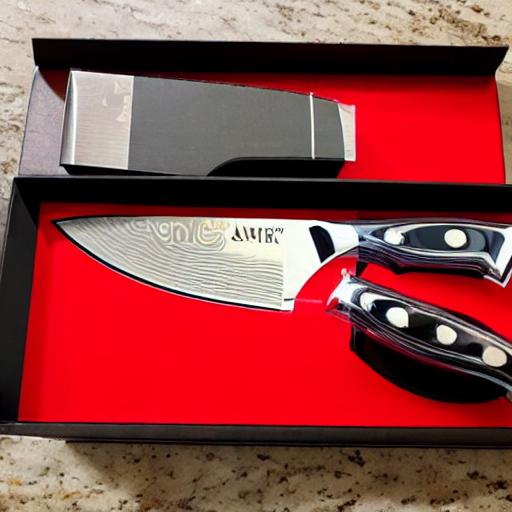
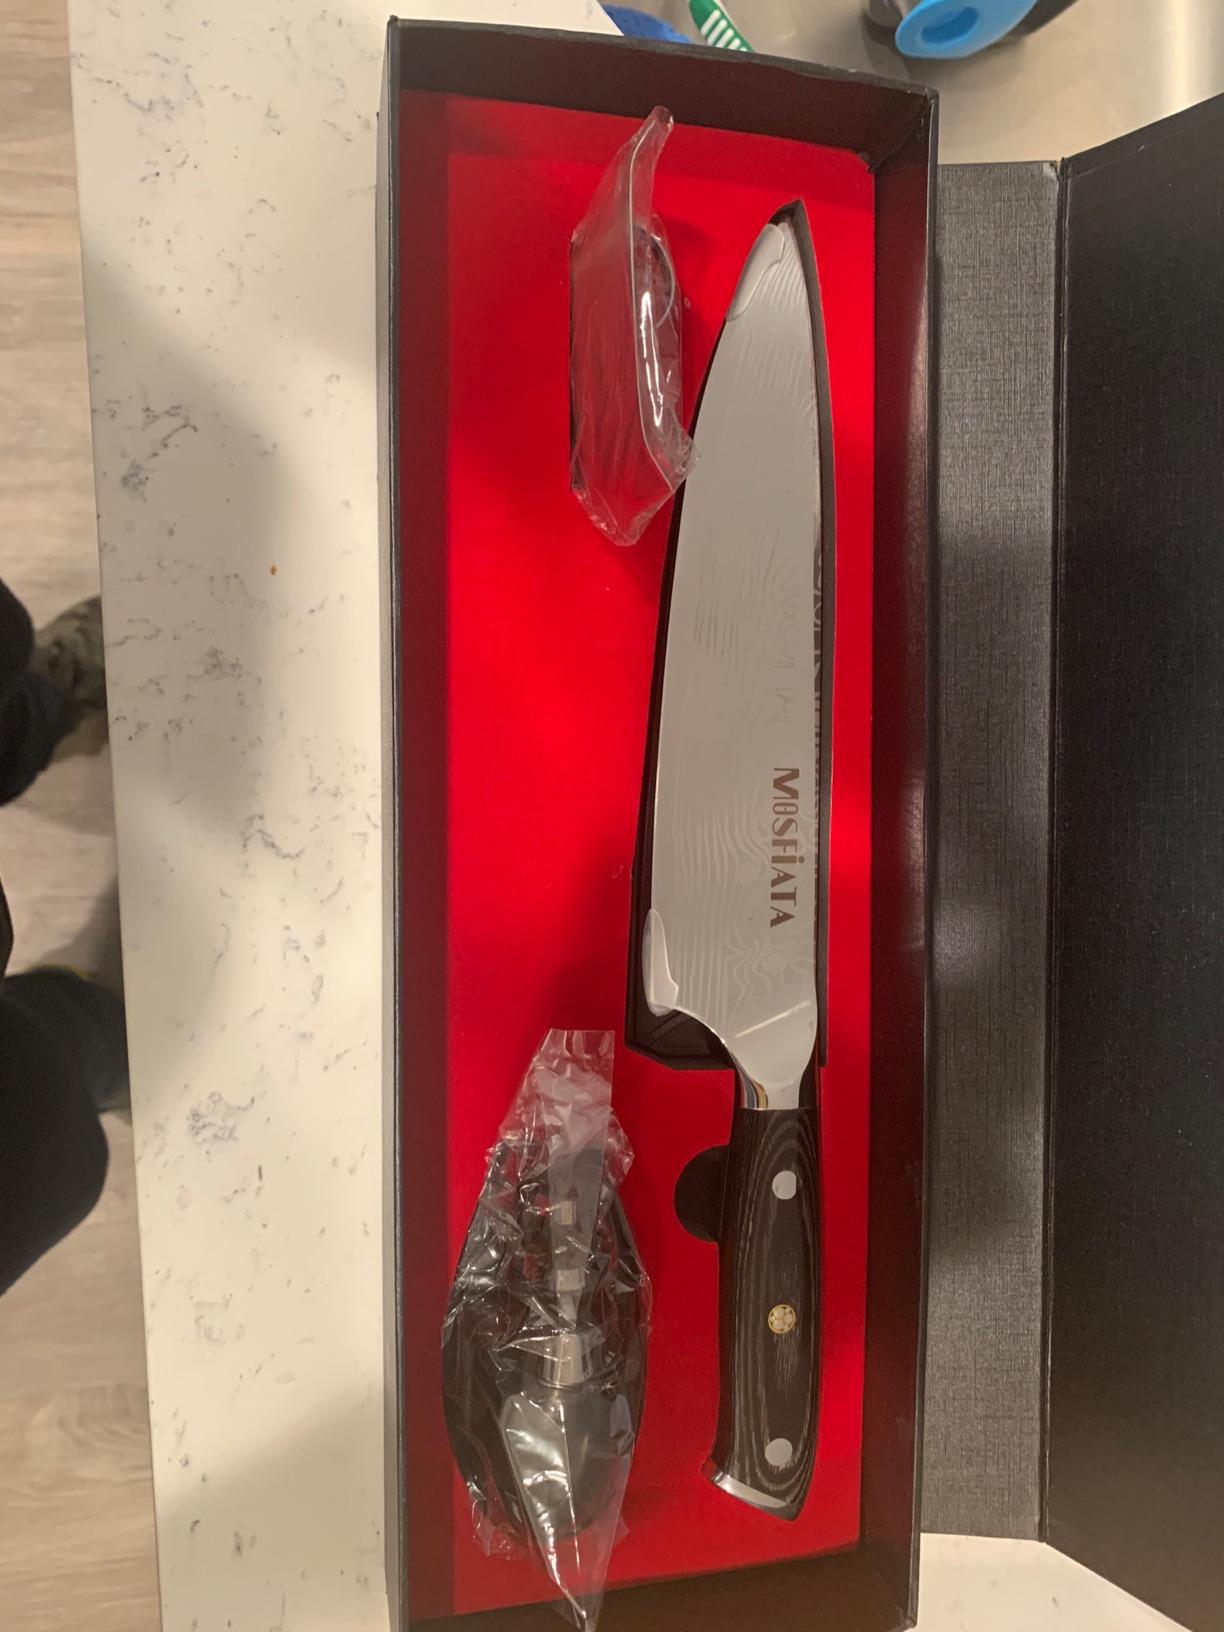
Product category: items_knife
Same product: no